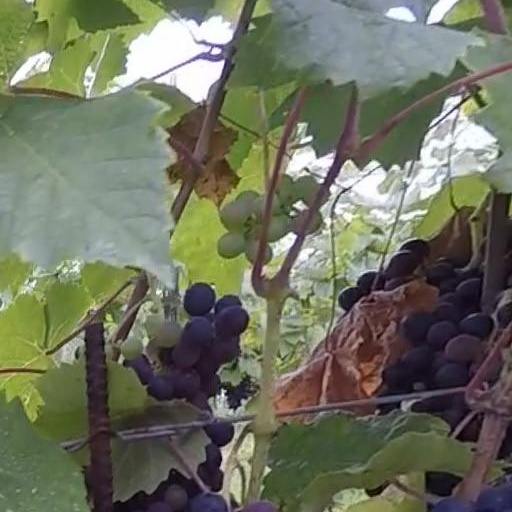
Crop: grape